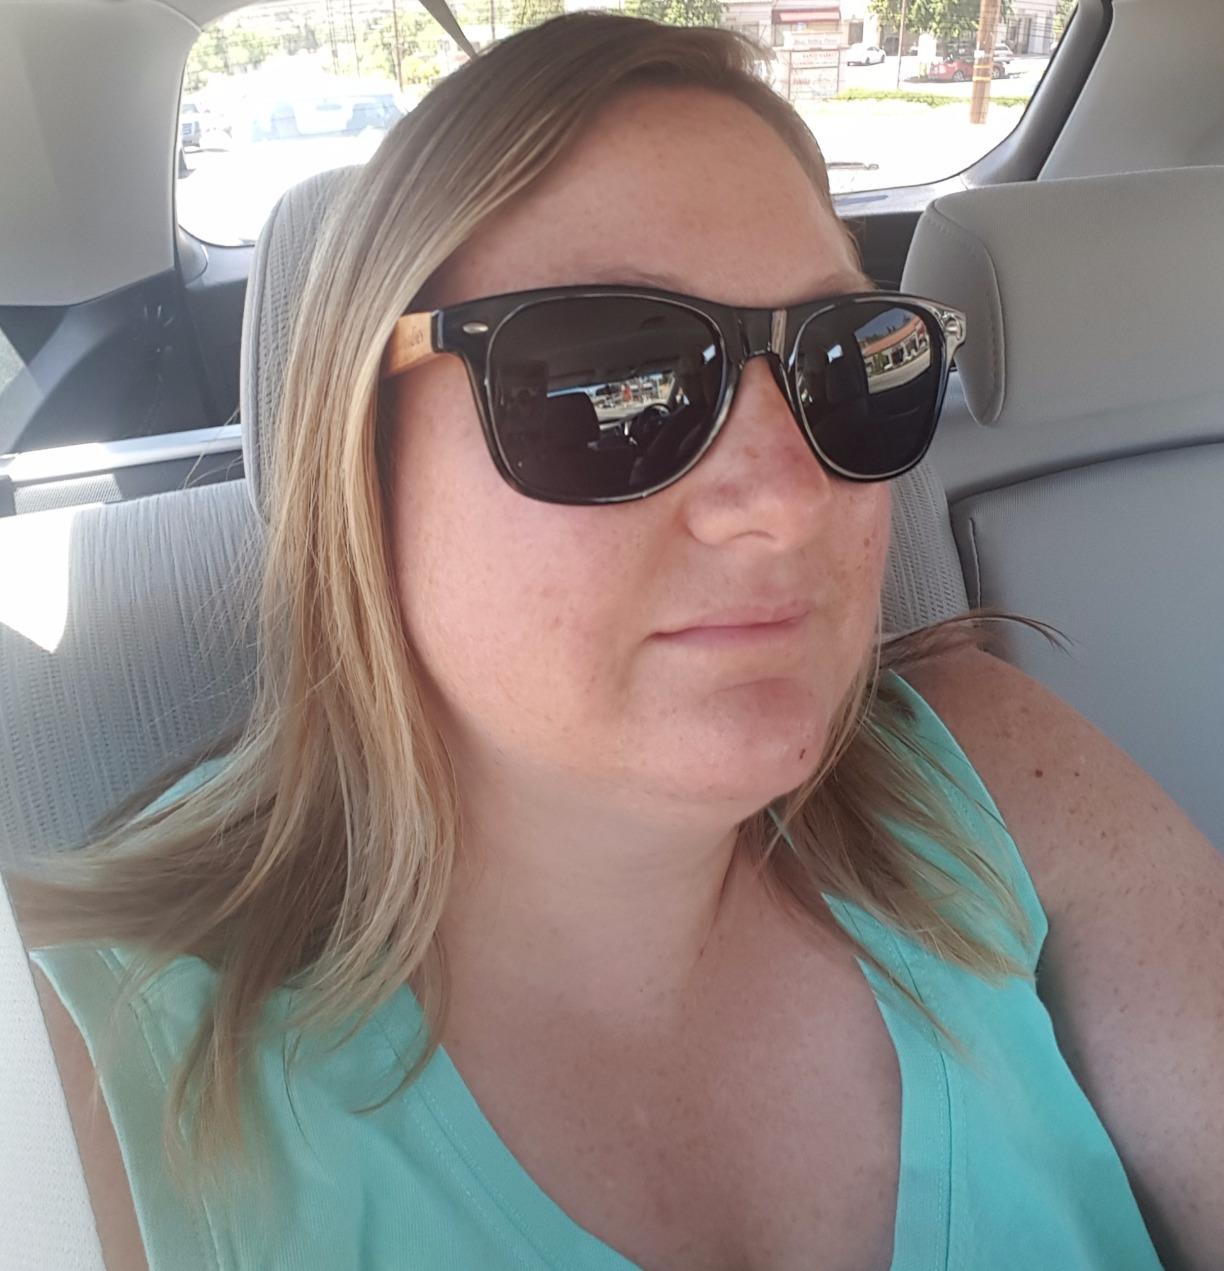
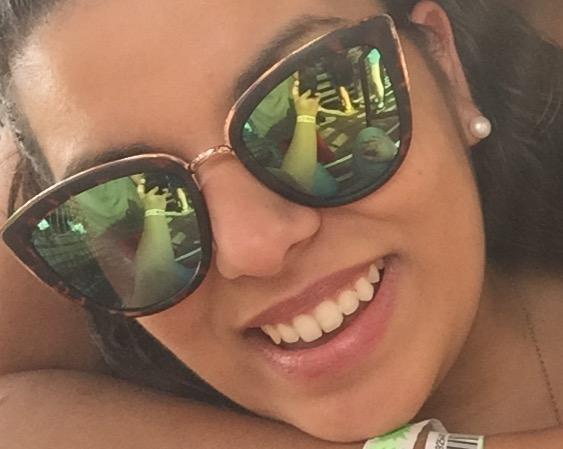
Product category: accessories_sunglasses
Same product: no